Middle judicatory

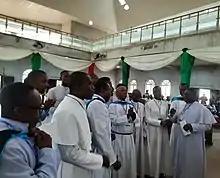
Clergy convene at a synod of the Anglican Diocese of Ndokwa in 2022.

A middle judicatory is an administrative structure or organization found in religious denominations between the local congregation and the widest or highest national or international level. While the term originated in Presbyterianism, the term has been widely adopted by other Christian communions, including Anglican, Lutheran, Methodist, Roman Catholic and even some congregationalist churches.